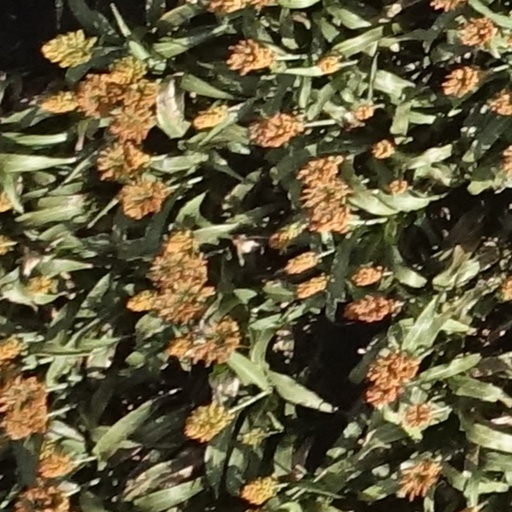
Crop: sorghum